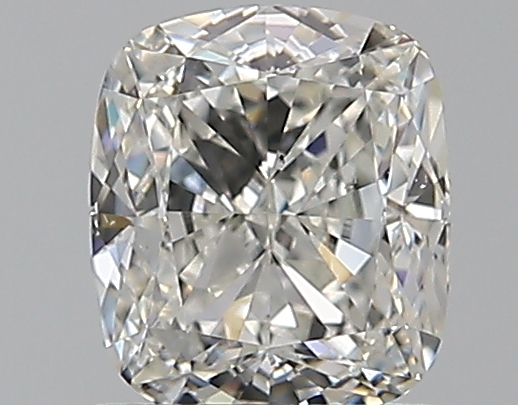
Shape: cushion
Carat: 1
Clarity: VS2
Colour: G
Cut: EX
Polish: EX
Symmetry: VG
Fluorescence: N
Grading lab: GIA
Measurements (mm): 6.06 x 5.27 x 3.56